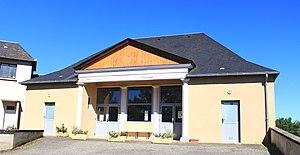
Salle des fêtes de Benqué-Molère (Hautes-Pyrénées)
Benqué-Molère est depuis le 1ᵉʳ janvier 2017, une commune nouvelle française située dans le département des Hautes-Pyrénées en région Occitanie. Elle est issue du regroupement des anciennes communes de Benqué et Molère.